The Amazing Race 4 (Latin American season)

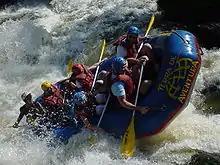
After the Roadblock in Brotas, teams had to raft to the location of their next clue.

For their Speed Bump, Fuzetti & Nando had to make their find Rosita on Calle de las Brujas and deliver 30 plates of soup to people on the street with card before they could continue racing.